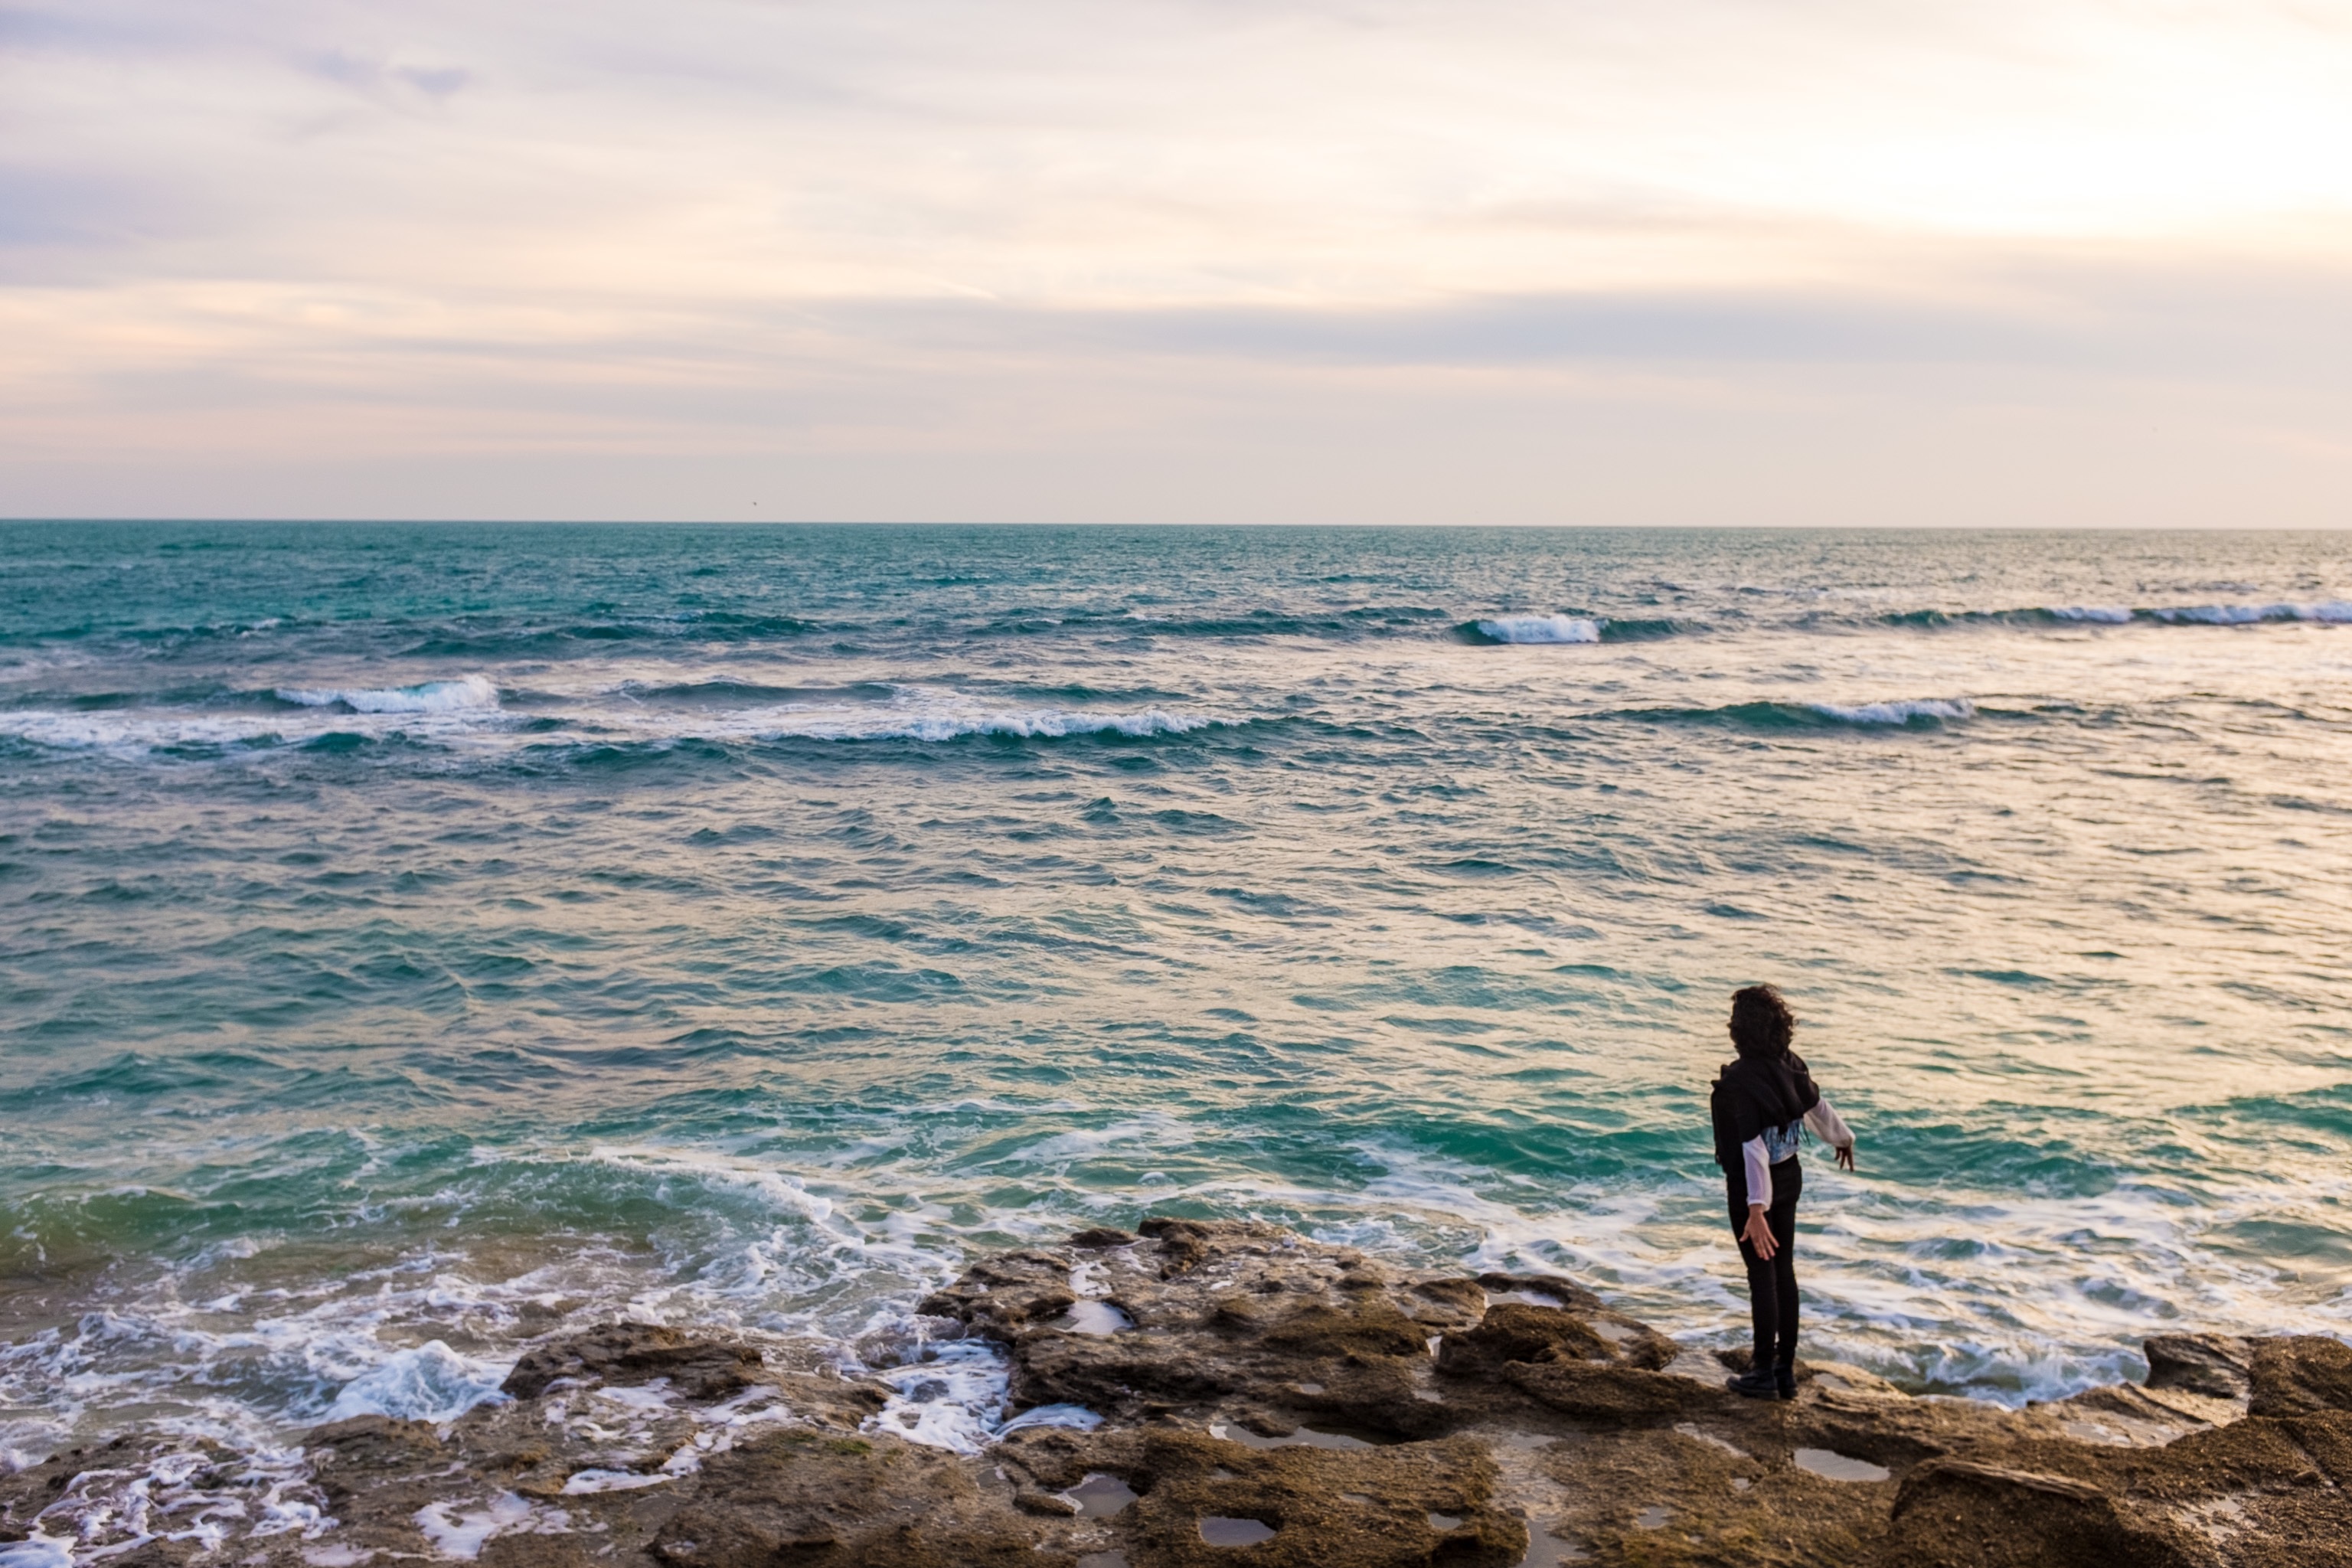
beach, sea, coast, water, sand, rock, ocean, horizon, cloud, sky, sunset, sunlight, morning, shore, wave, vacation, cliff, bay, terrain, material, body of water, cape, wind wave